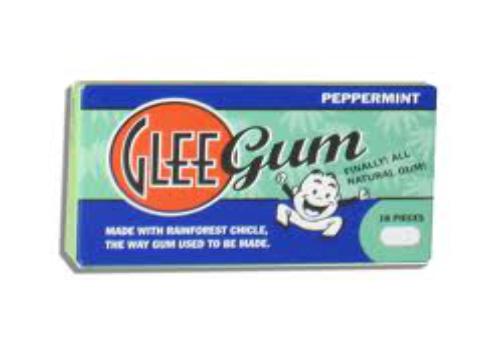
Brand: Glee Gum
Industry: Food